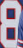
Number: 8